University of South Carolina

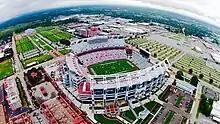
Williams-Brice Stadium (est. 1930, renovated 1996)

"The Daily Gamecock" is an editorially independent, daily student newspaper founded in 1908. It has a readership of more than 30,000 and is distributed across the University of South Carolina System.